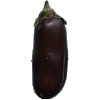
Label: eggplant